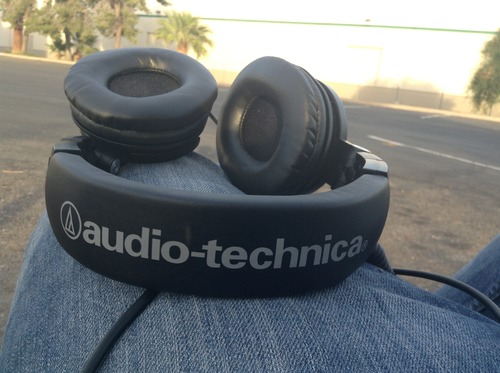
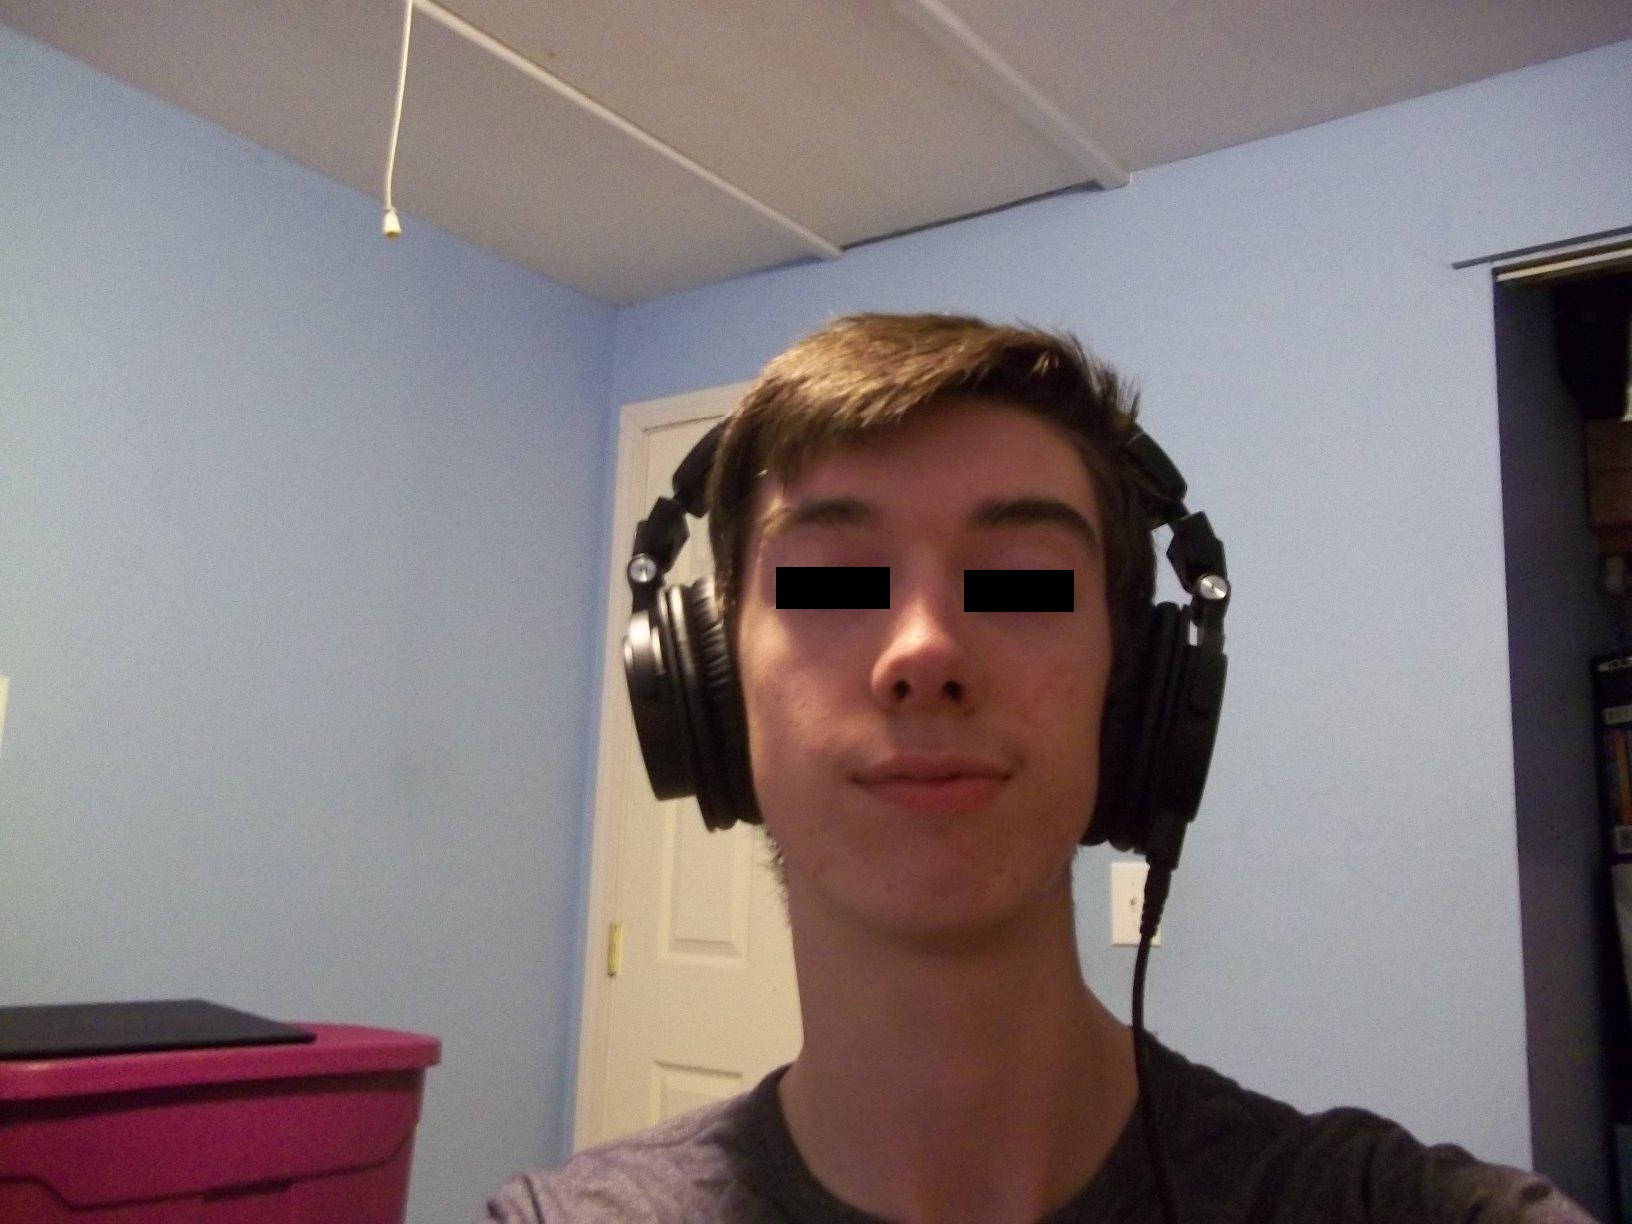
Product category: headphones
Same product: no